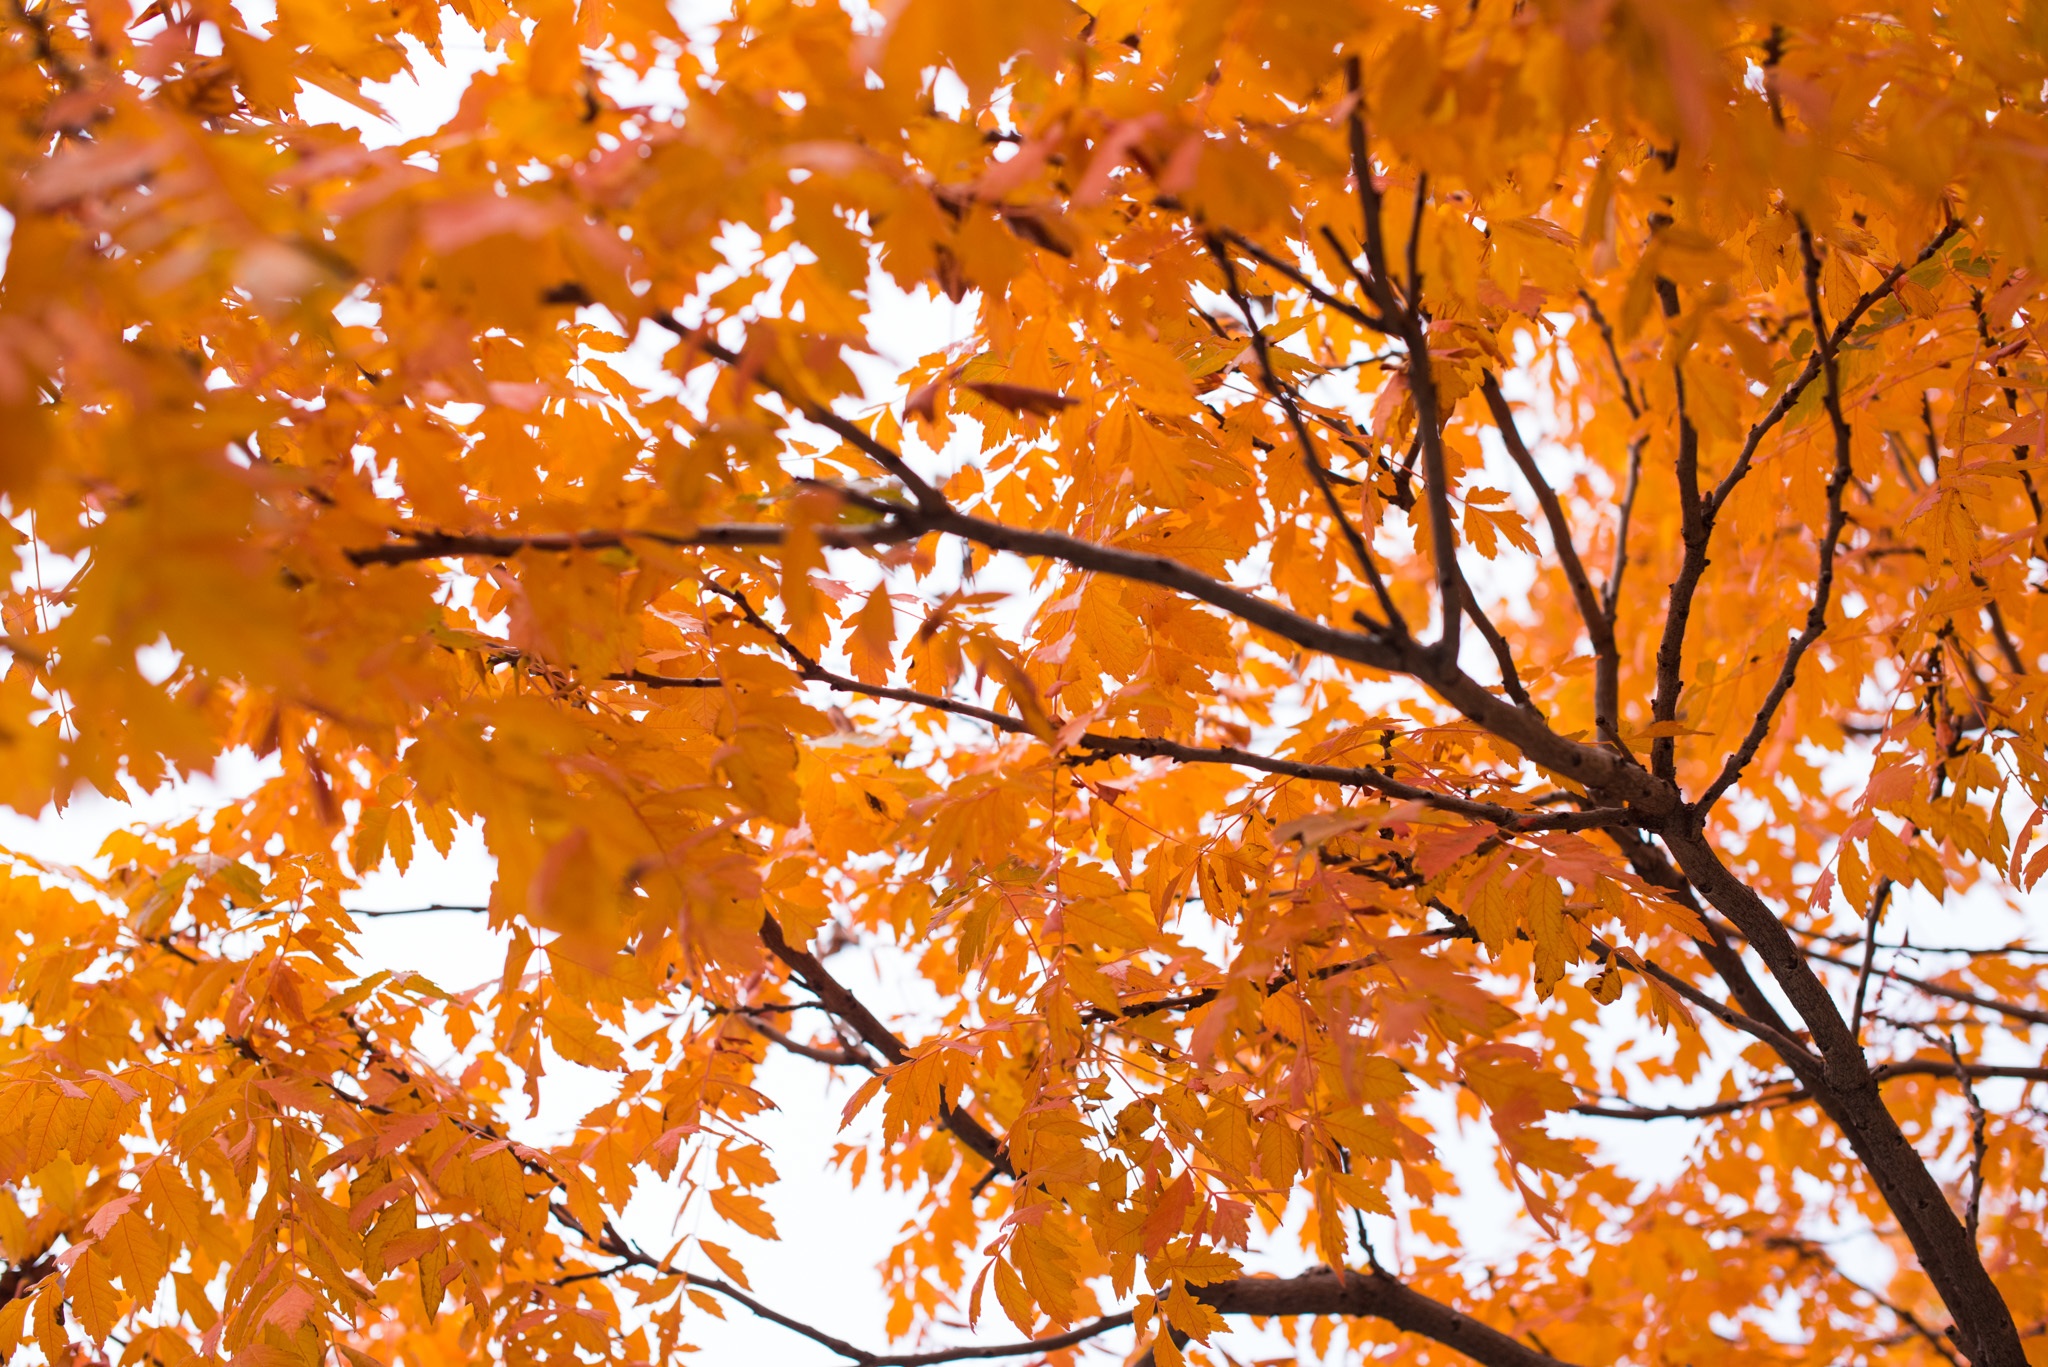
tree, nature, branch, plant, sunlight, leaf, orange, autumn, season, maple tree, leaves, branches, flowering plant, woody plant, land plant